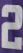
Number: 2